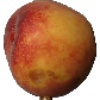
Label: Peach 1